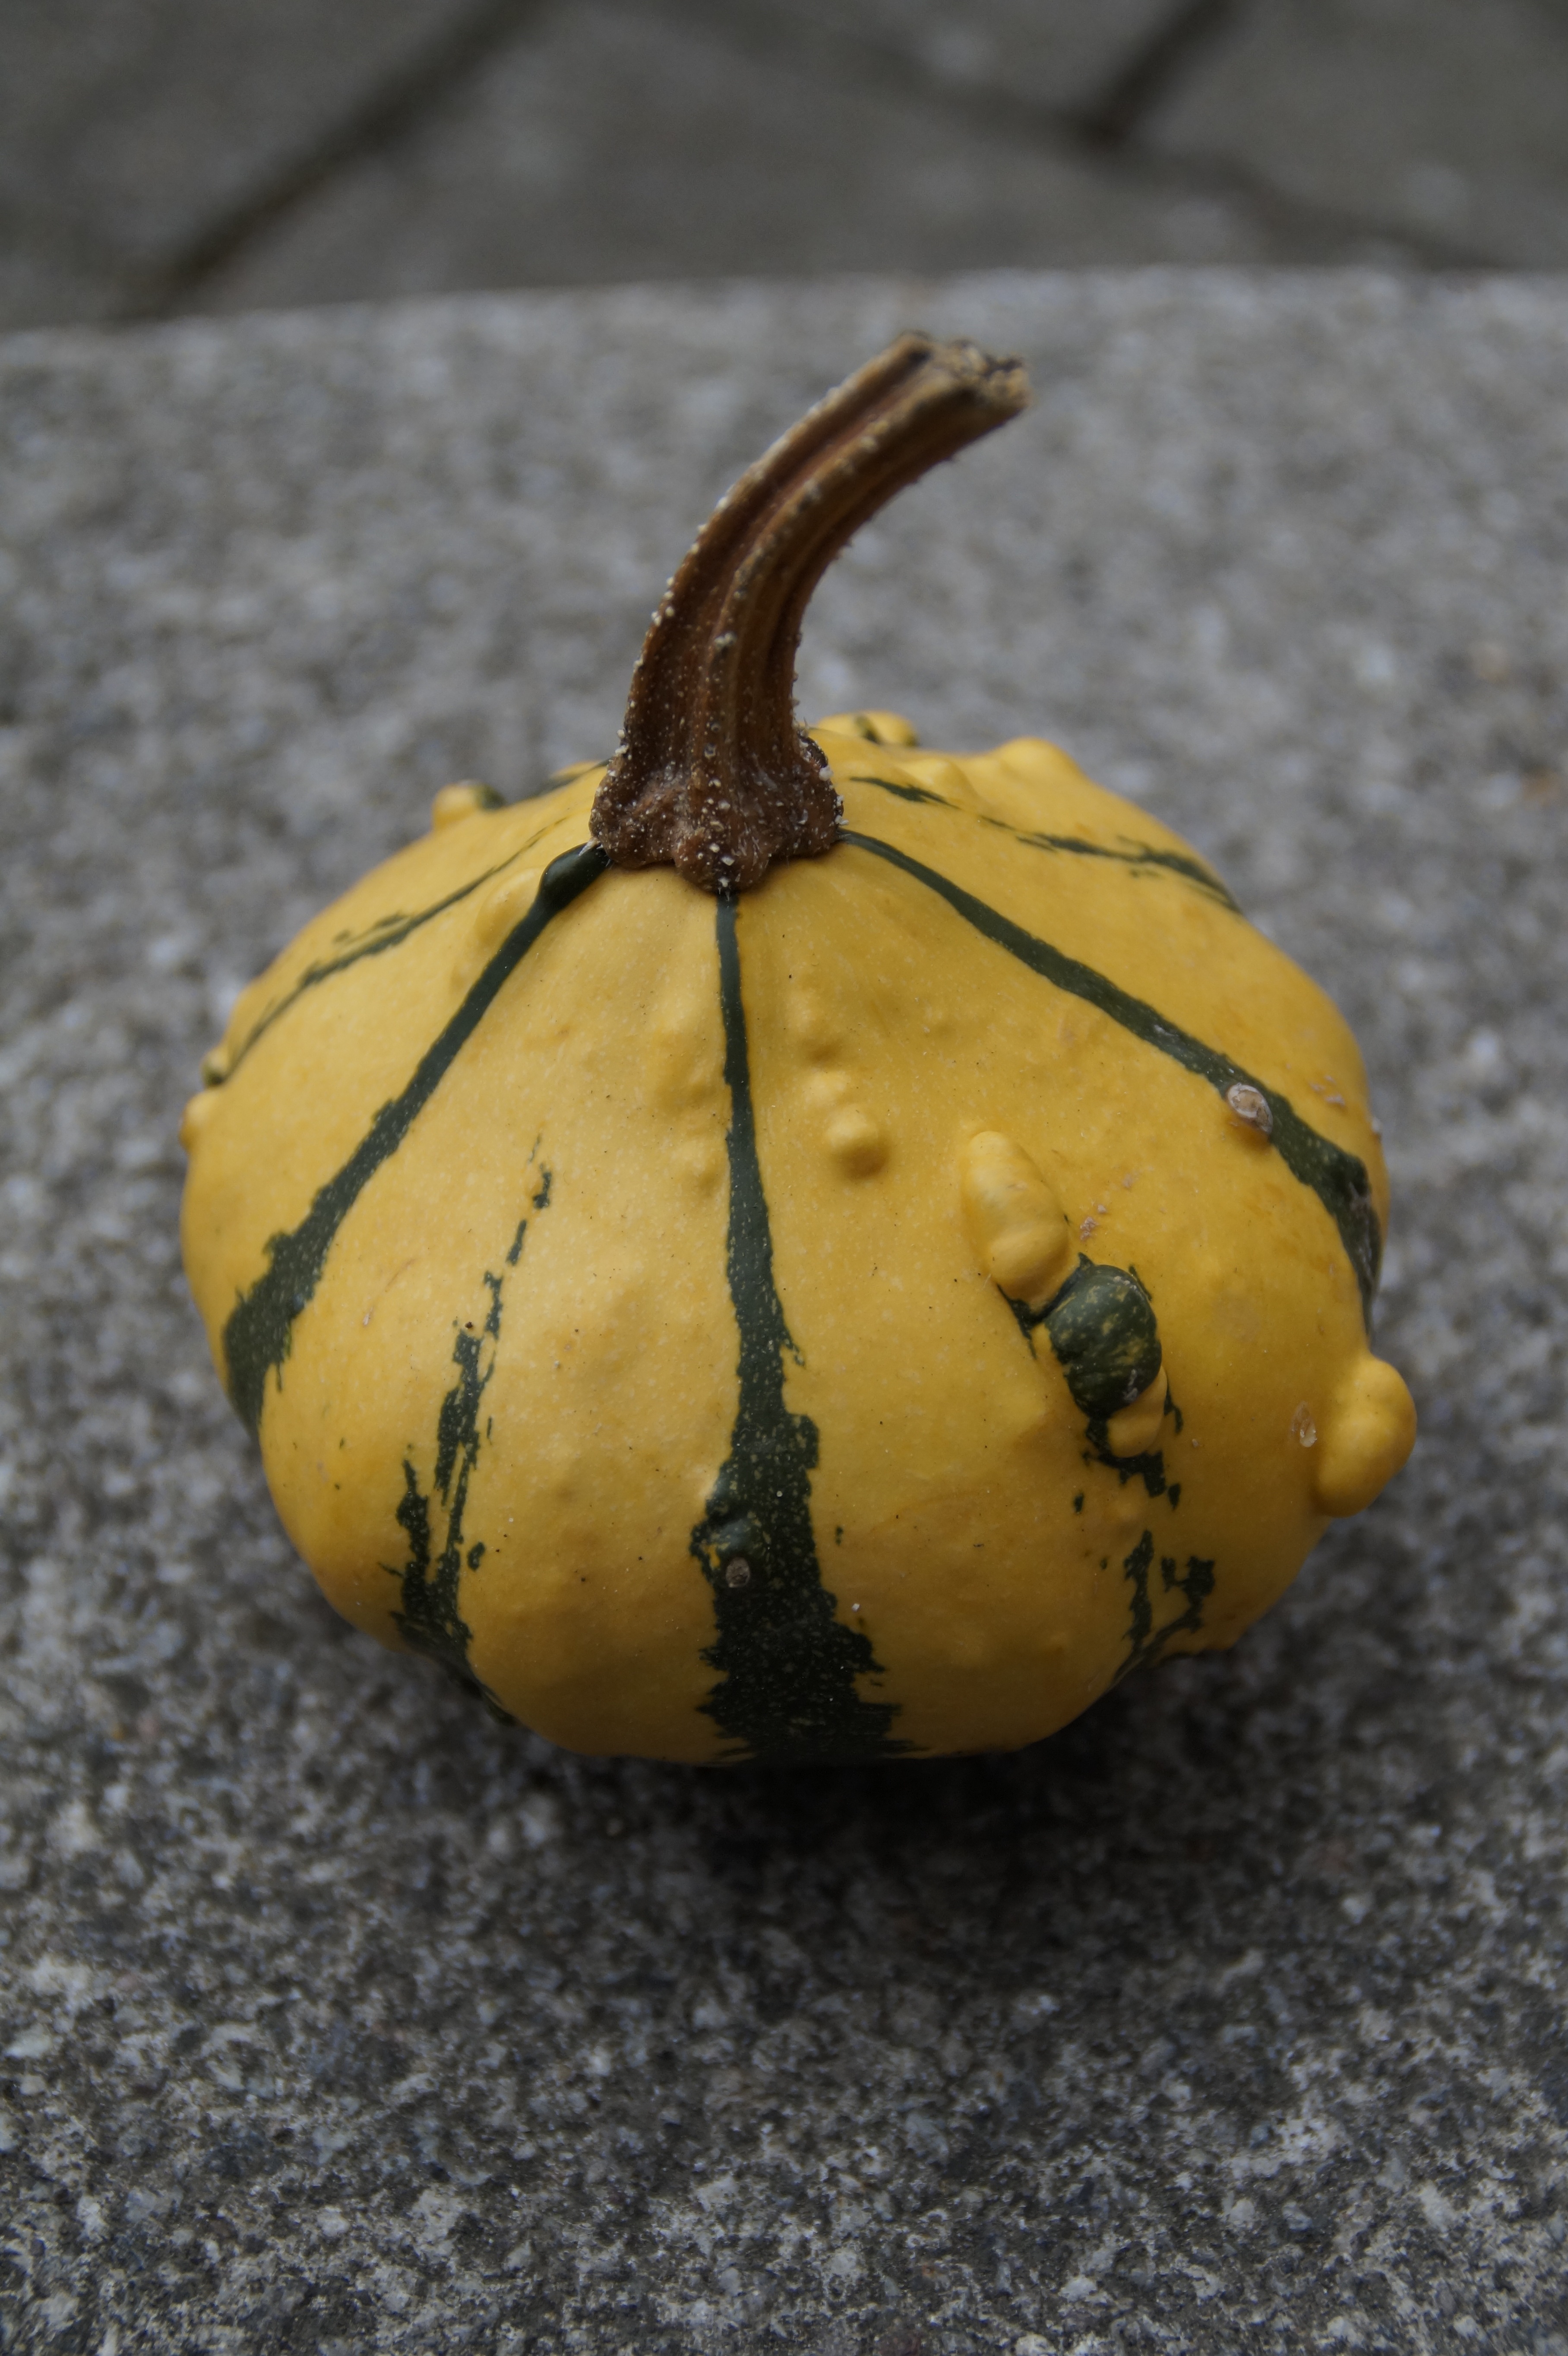
plant, flower, decoration, food, green, harvest, produce, vegetable, autumn, pumpkin, halloween, yellow, gourd, deco, thanksgiving, decorative, calabaza, carving, october, cucurbita, autumn decoration, autumn motives, flowering plant, winter squash, land plant, cucumber gourd and melon family